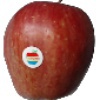
Label: Apple Red 1